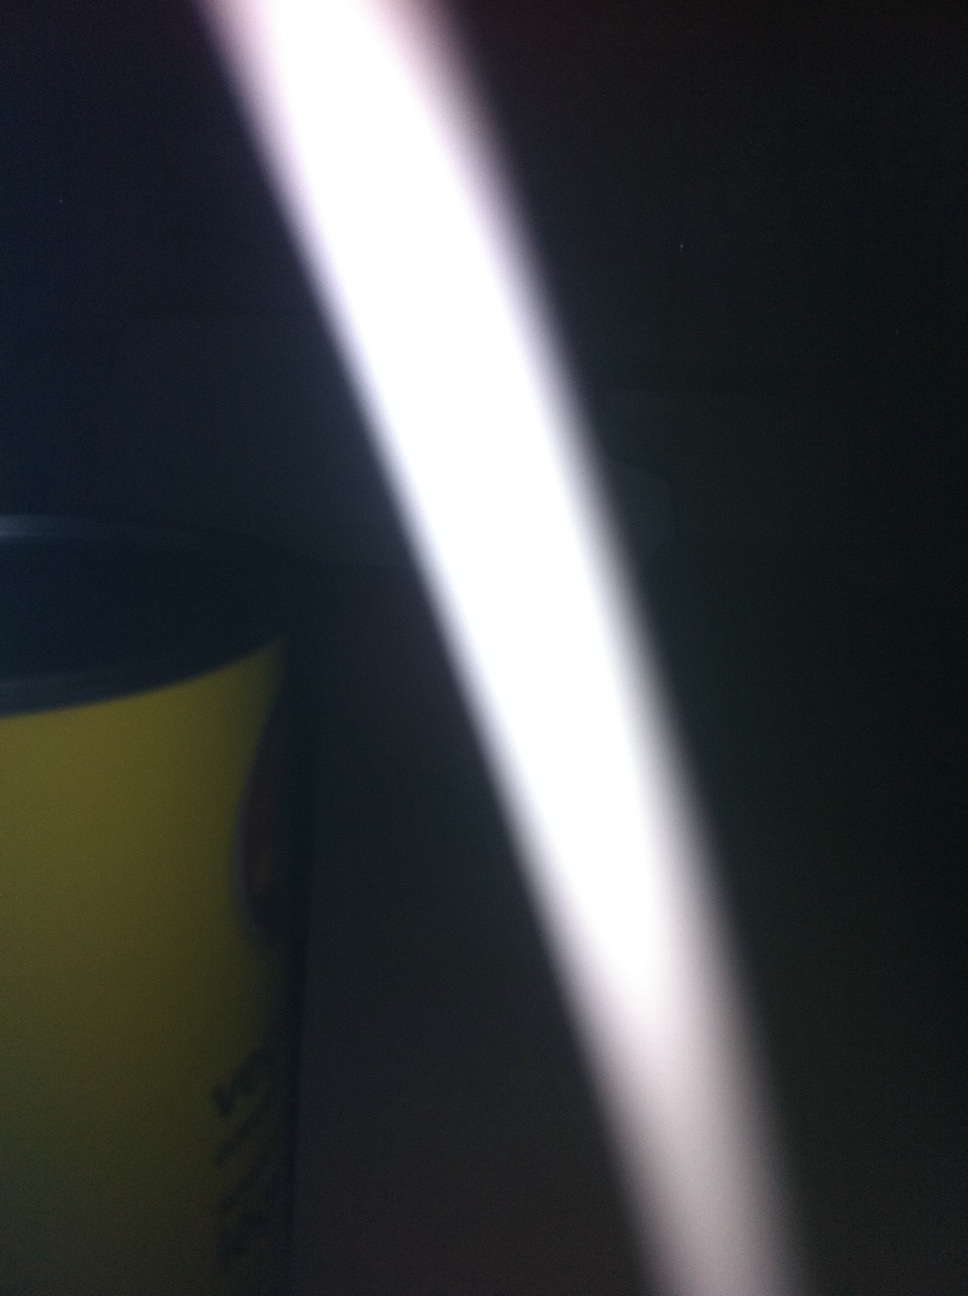Question: What type of soup is this?
Answer: unanswerable